Ramberget

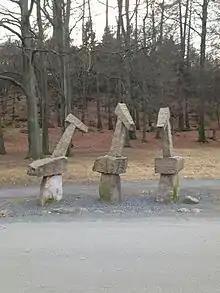
Tre gracer (Three graces) by Per Agélii in Keillers Park, Gothenburg, erected 2008

Ramberget got its characteristic shape already during the Ice Age 12,000 years ago. The northeast slope is flat while the south side has a higher cliff that is clearly visible from the river. The ice sheet has left traces both in the rock faces and through boulders in the area. Ramberget got its name of the old Swedish word "ram" which means raven. Ravens are still nesting on Ramberget.